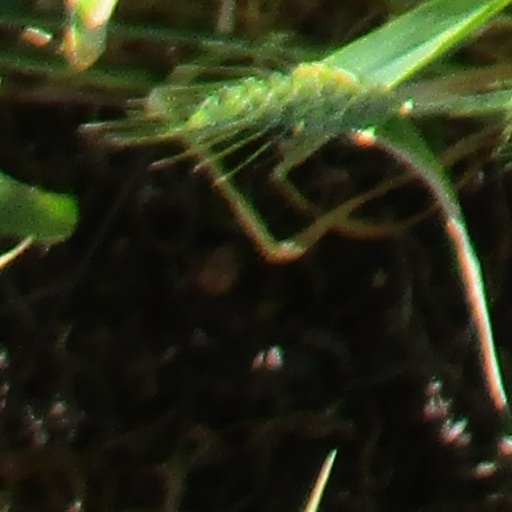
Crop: wheat